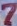
Number: 7